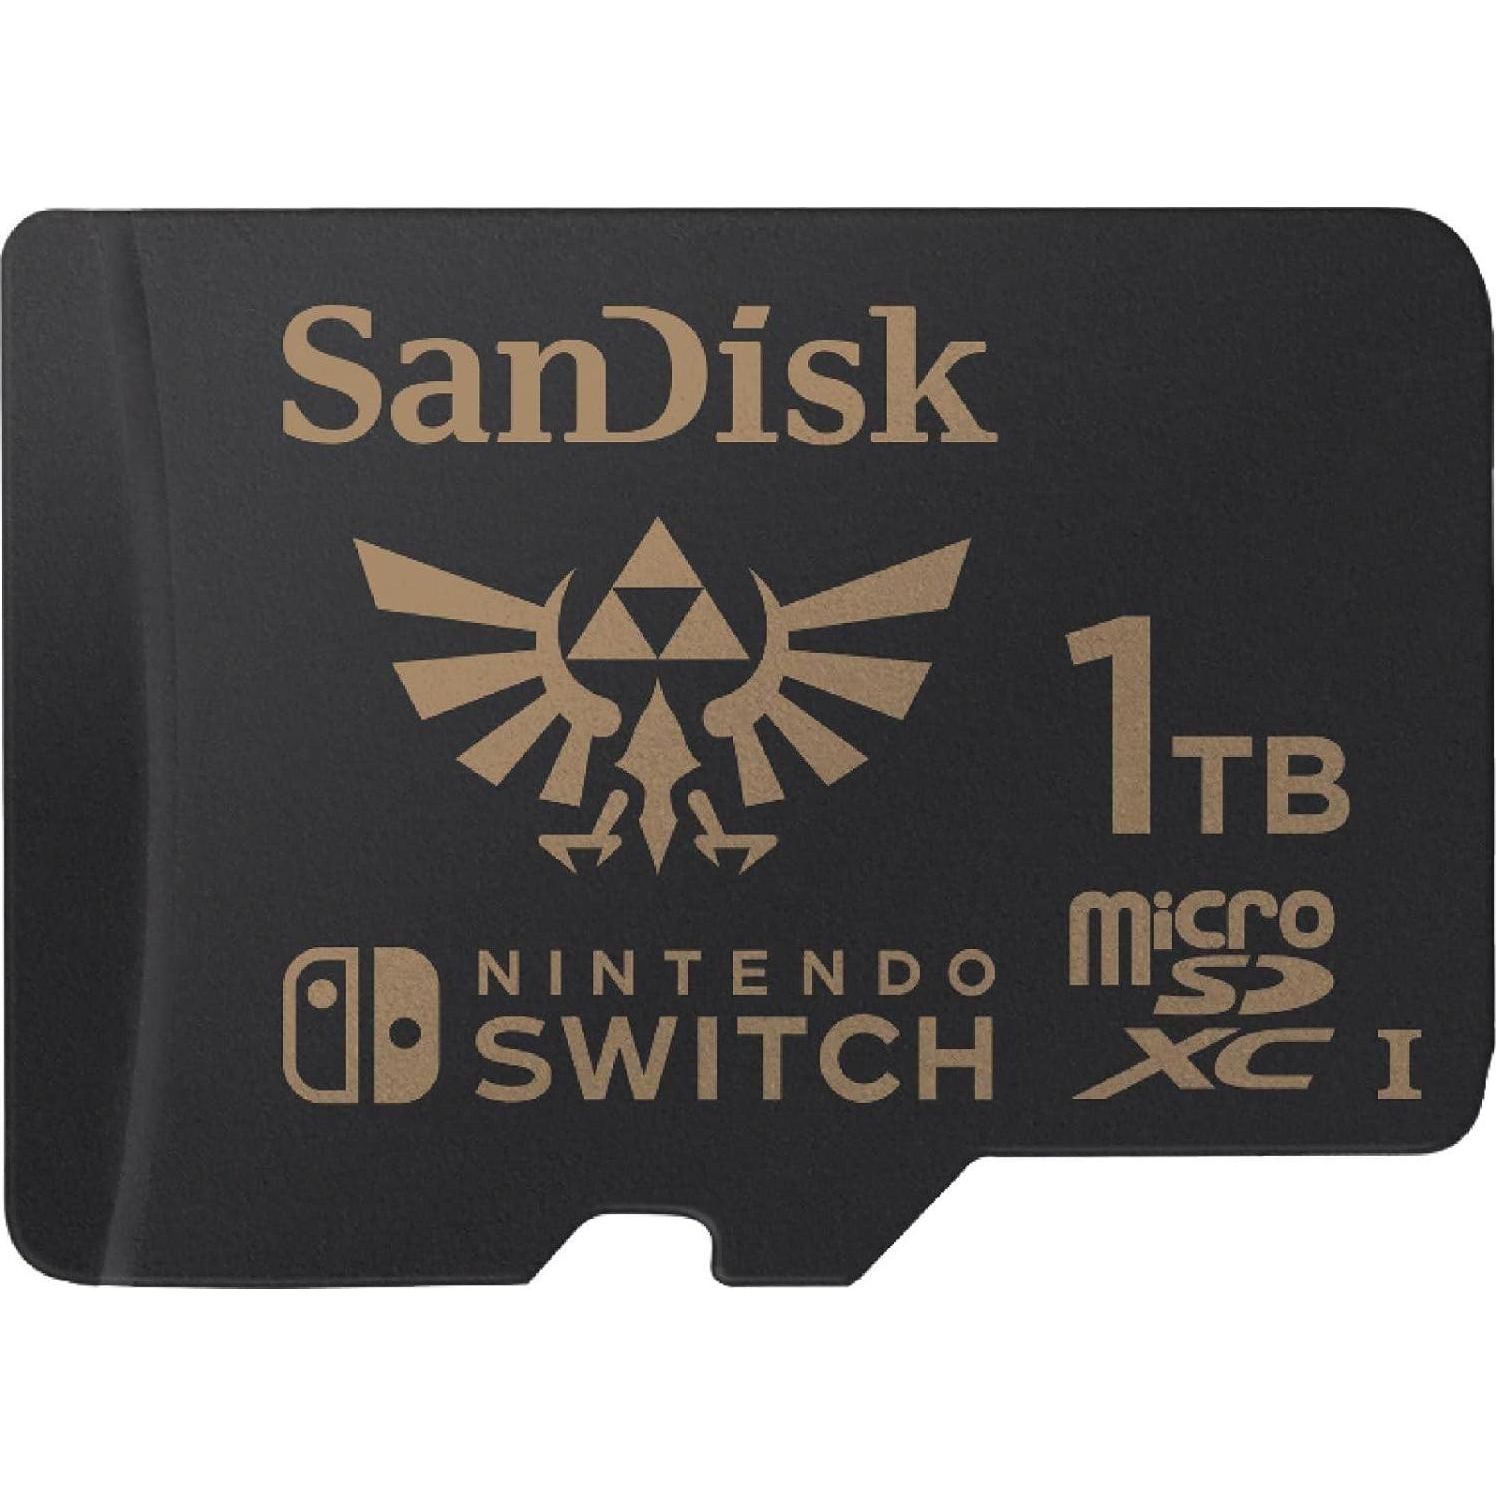
SanDisk 1TB microSDXC Card, Licensed for Nintendo Switch, SDSQXAO-1T00-GN6ZN
SanDisk 1TB MicroSDXC-Card Licensed For Nintendo-Switch - SDSQXAO-1T00-GN6ZN - The official licensed microSD card for Nintendo Switch Systems - Designed, tested, and approved for all Nintendo Switch Systems - Add games fast with write speeds up to 90MB/s (Based on internal testing; performance may be lower depending upon host device interface, usage conditions and other factors. 1MB = 1,000,000 bytes.) - Start playing fast with read speeds up to 100MB/s (Based on internal testing; performance may be lower depending upon host device interface, usage conditions and other factors. 1MB = 1,000,000 bytes.) - Store an entire game collection, plus screenshots and videos, with up to 1TB of additional memory (1GB=1,000,000,000 bytes. Actual user storage less) - Nintendo Switch is a trademark of Nintendo. 2023 Nintendo. - Nintendo trademarks are properties of Nintendo.
Brand: SanDisk
Category: Electronics > Electronics Accessories > Memory > Flash Memory > Flash Memory Cards